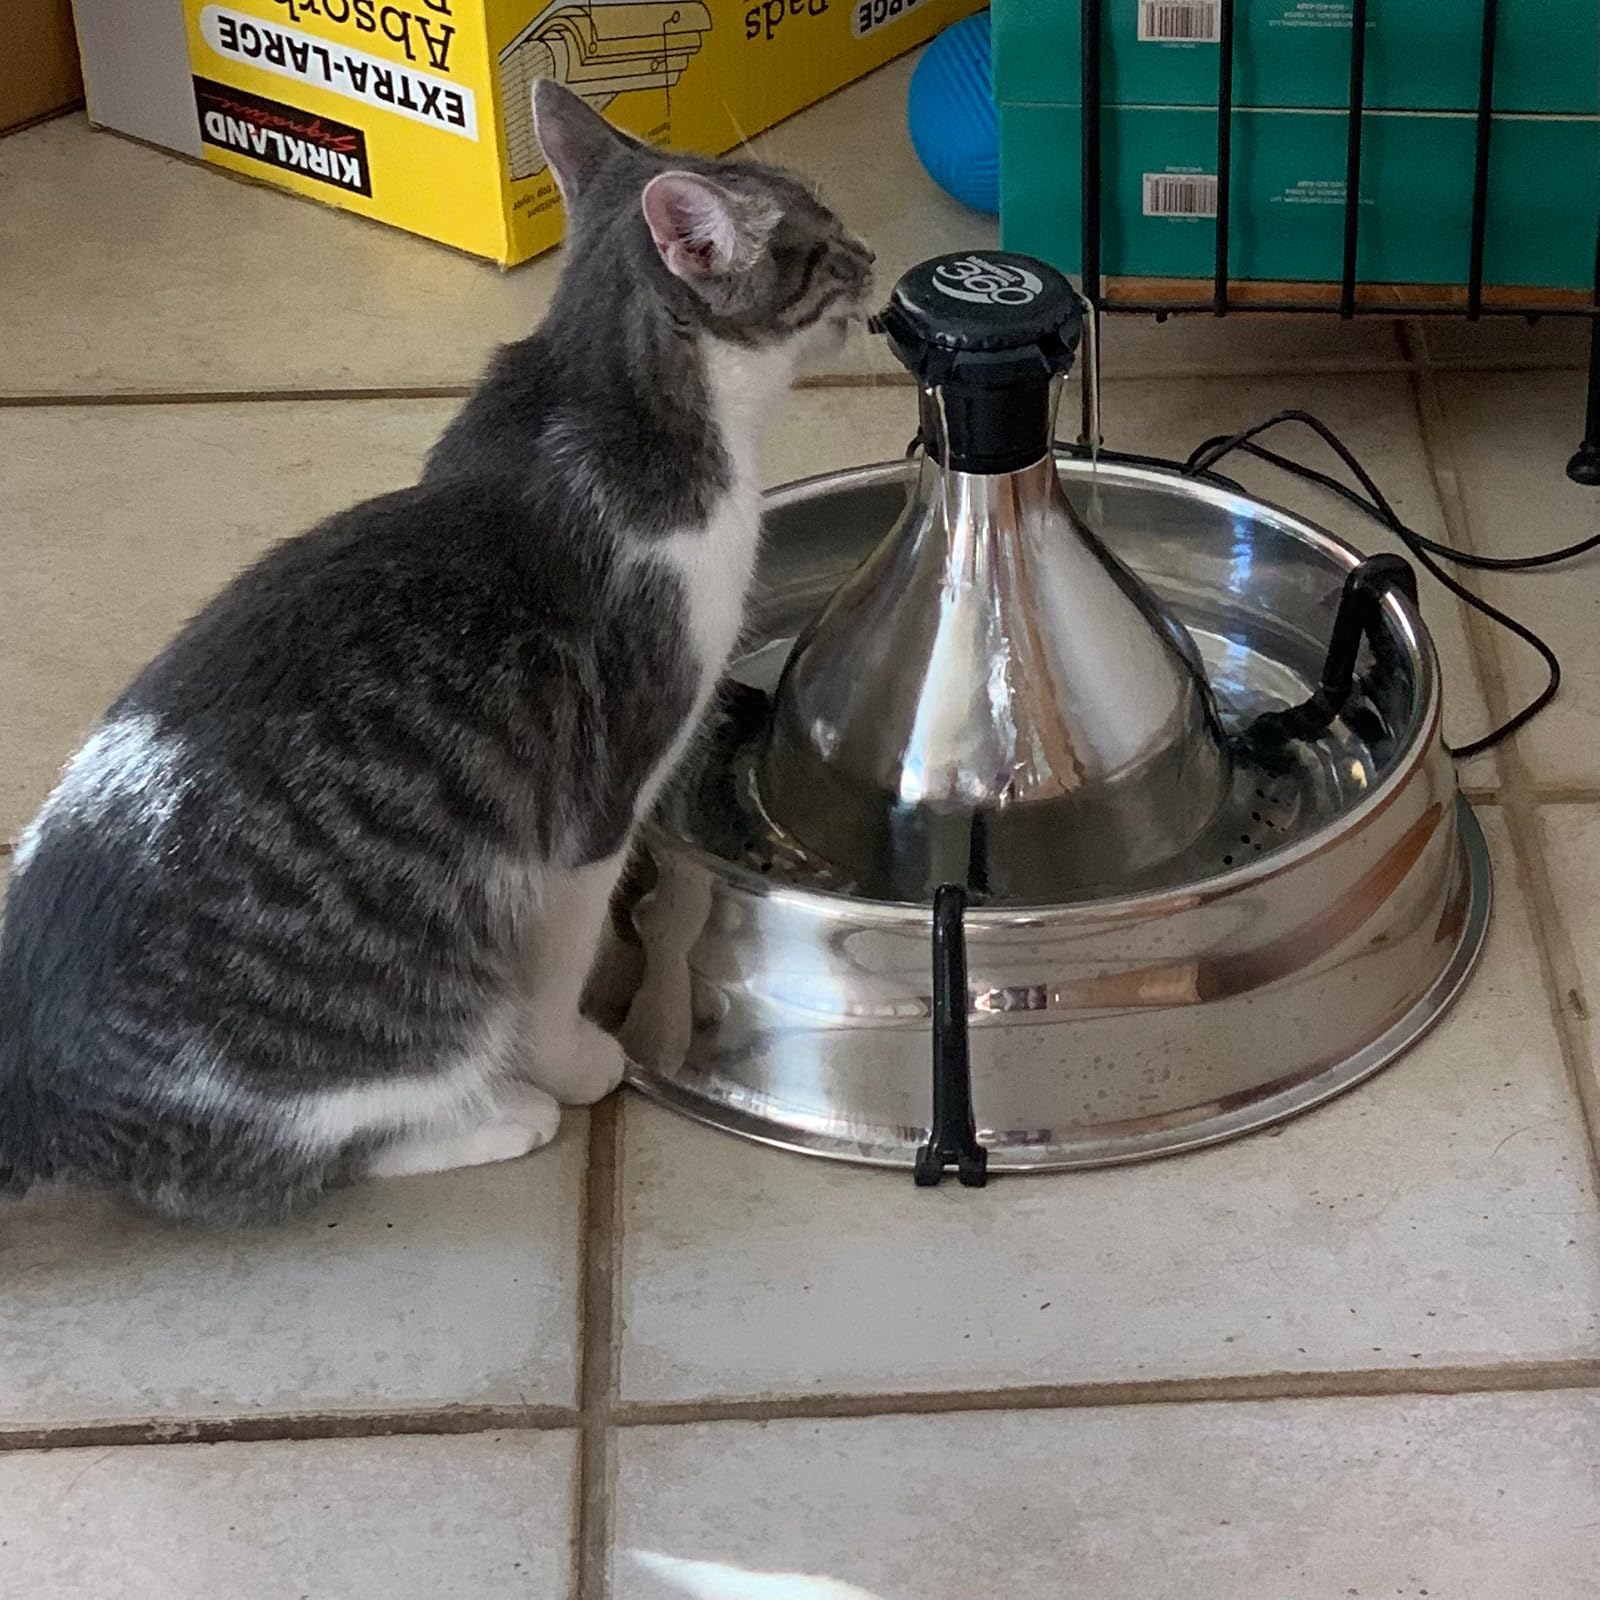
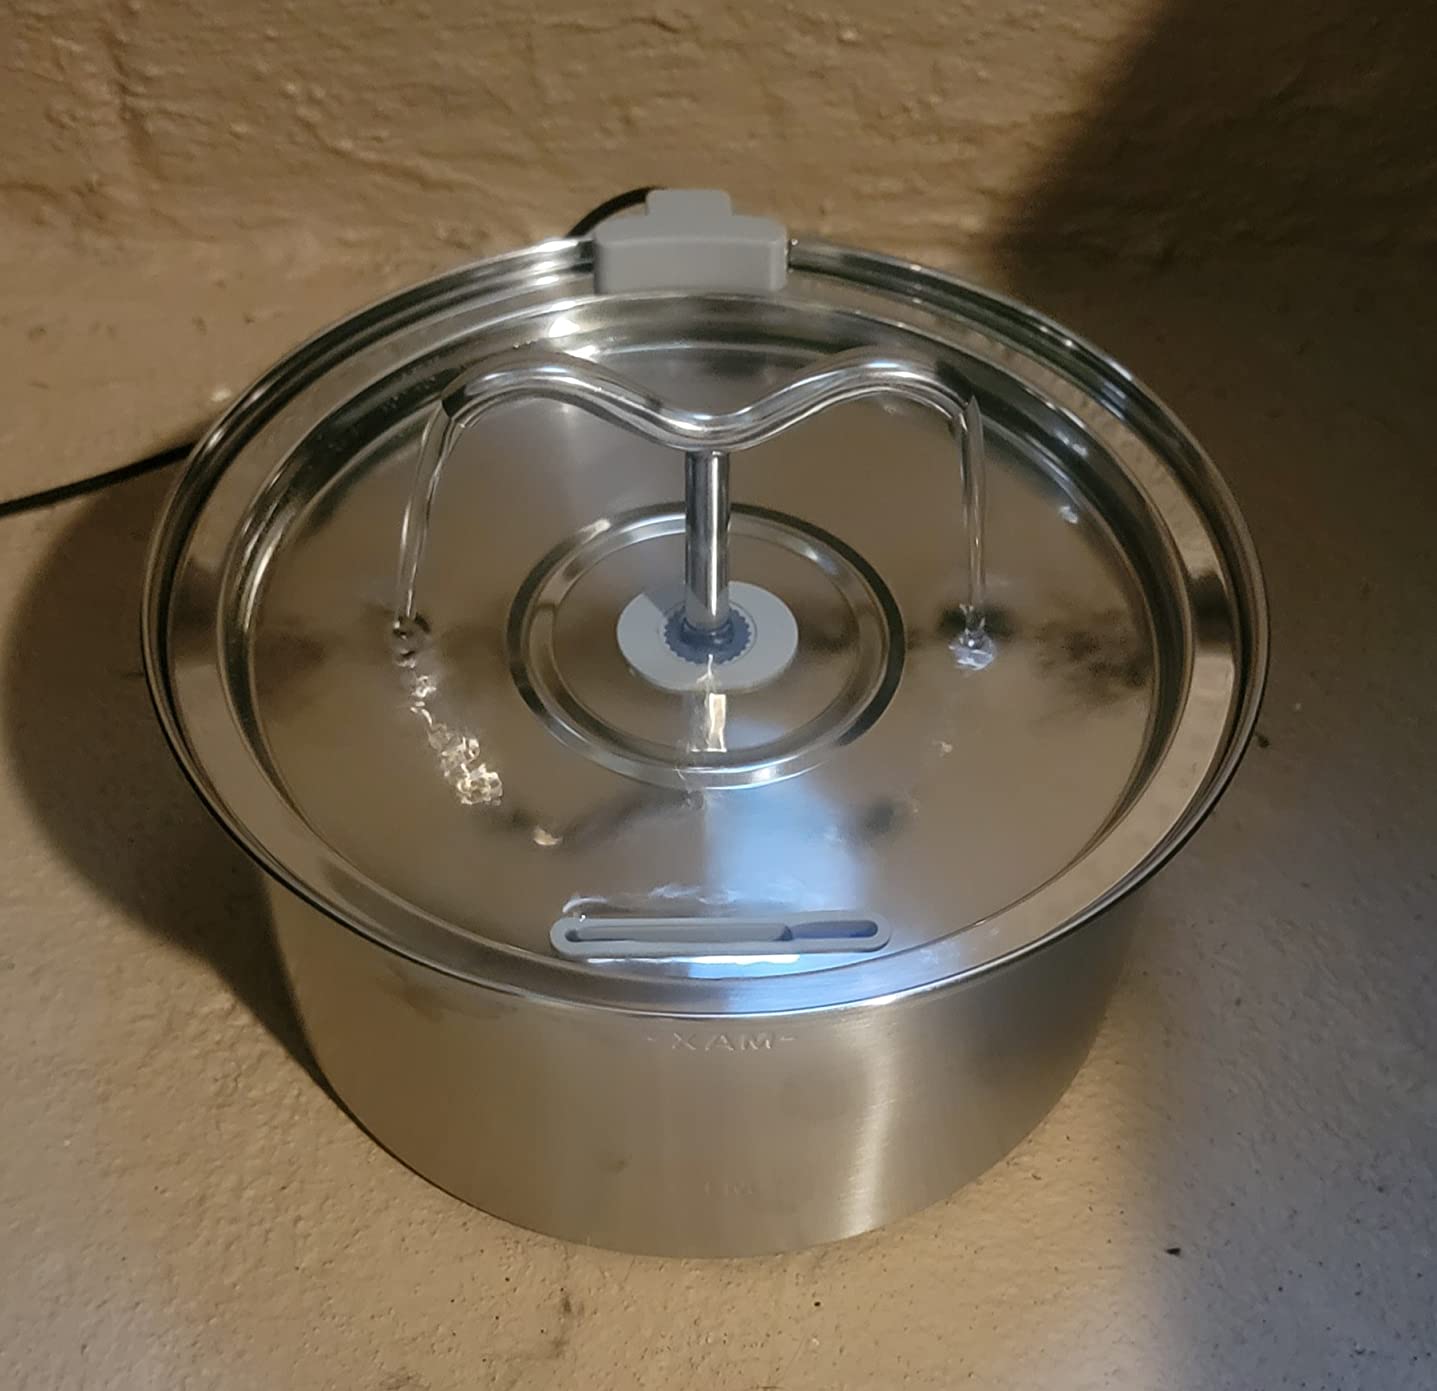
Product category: items_bowl
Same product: no